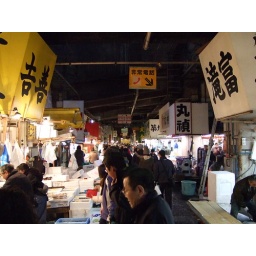
The Tokyo fish market is huge, much larger than any other public market in the world. This is just a glimpse.